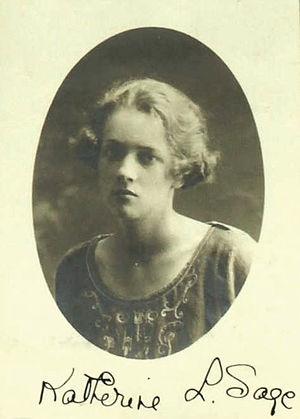
Kay Sage, née Katherine Linn Sage le 25 juin 1898 à Albany et morte le 8 janvier 1963 à Woodbury, est une artiste peintre, écrivaine et poète surréaliste américaine.